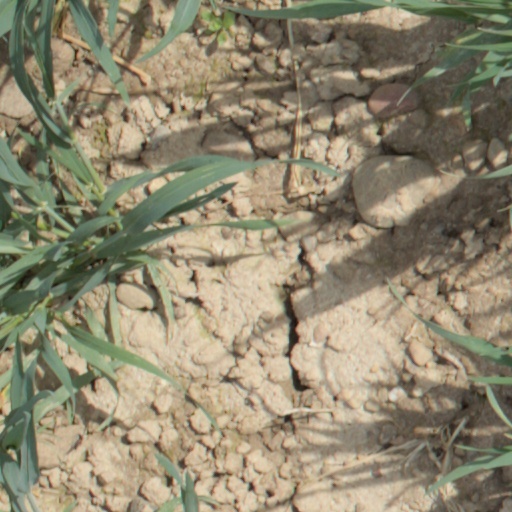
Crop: wheat